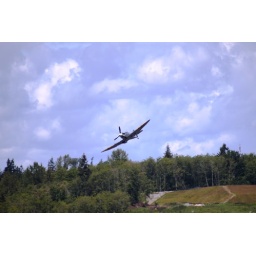
Flying Heritage Collection Fly Day May 22 2010 - Paul Allen's vintage airplane museum, many in flying order